Tokkekøb Hegn

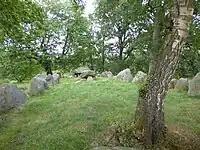
Dæmpegårdsdyssen

Dæmpegård is a half-timbered, thatched houselocated next to an open area, Dæmpegårdssletten, which takes its name after it.